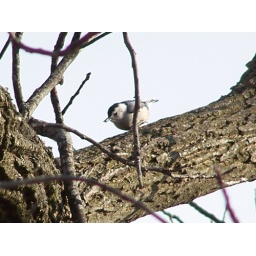
Taken by BStahr, male white breasted nuthatch